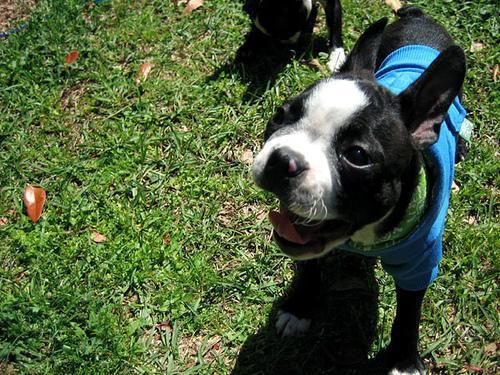
Boston_bull